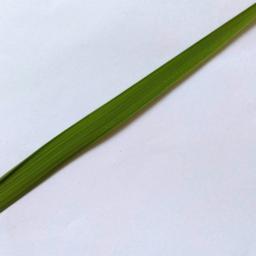
Label: Rice___Healthy